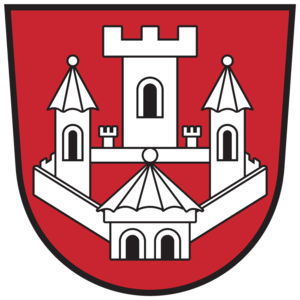
Friesach est une ville autrichienne du district de Sankt Veit an der Glan en Carinthie. C'est la plus ancienne ville dans le pays qui concentre de nombreux bâtisses médiévales.